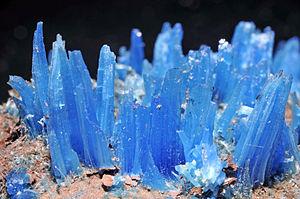
cristaux de chalcanthite, cristaux de limonite
La chalcantite, est une espèce minérale composée de sulfate de cuivre pentahydraté de formule : CuSO₄·5 H₂O, pouvant contenir des traces de Fe ; Mg ; Co. De couleur bleue intense parfois nuancée de vert, c'est un minéral évaporitique secondaire d'altération typique des milieux arides cuprifères, il est à l'origine formé notamment à partir des sulfures de cuivre, tels que la chalcocite ou la chalcopyrite exposés à l'oxygène de l'air.